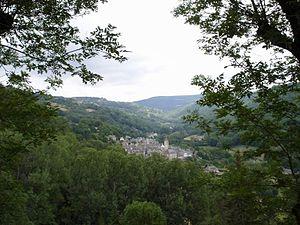
le vallée de Saint Chély d'Aubrac (le plateau est au fond de l'image)
Saint-Chély-d'Aubrac est une commune française, située au sud du plateau de l'Aubrac, dans le département de l'Aveyron en région Occitanie.